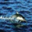
Label: dolphin